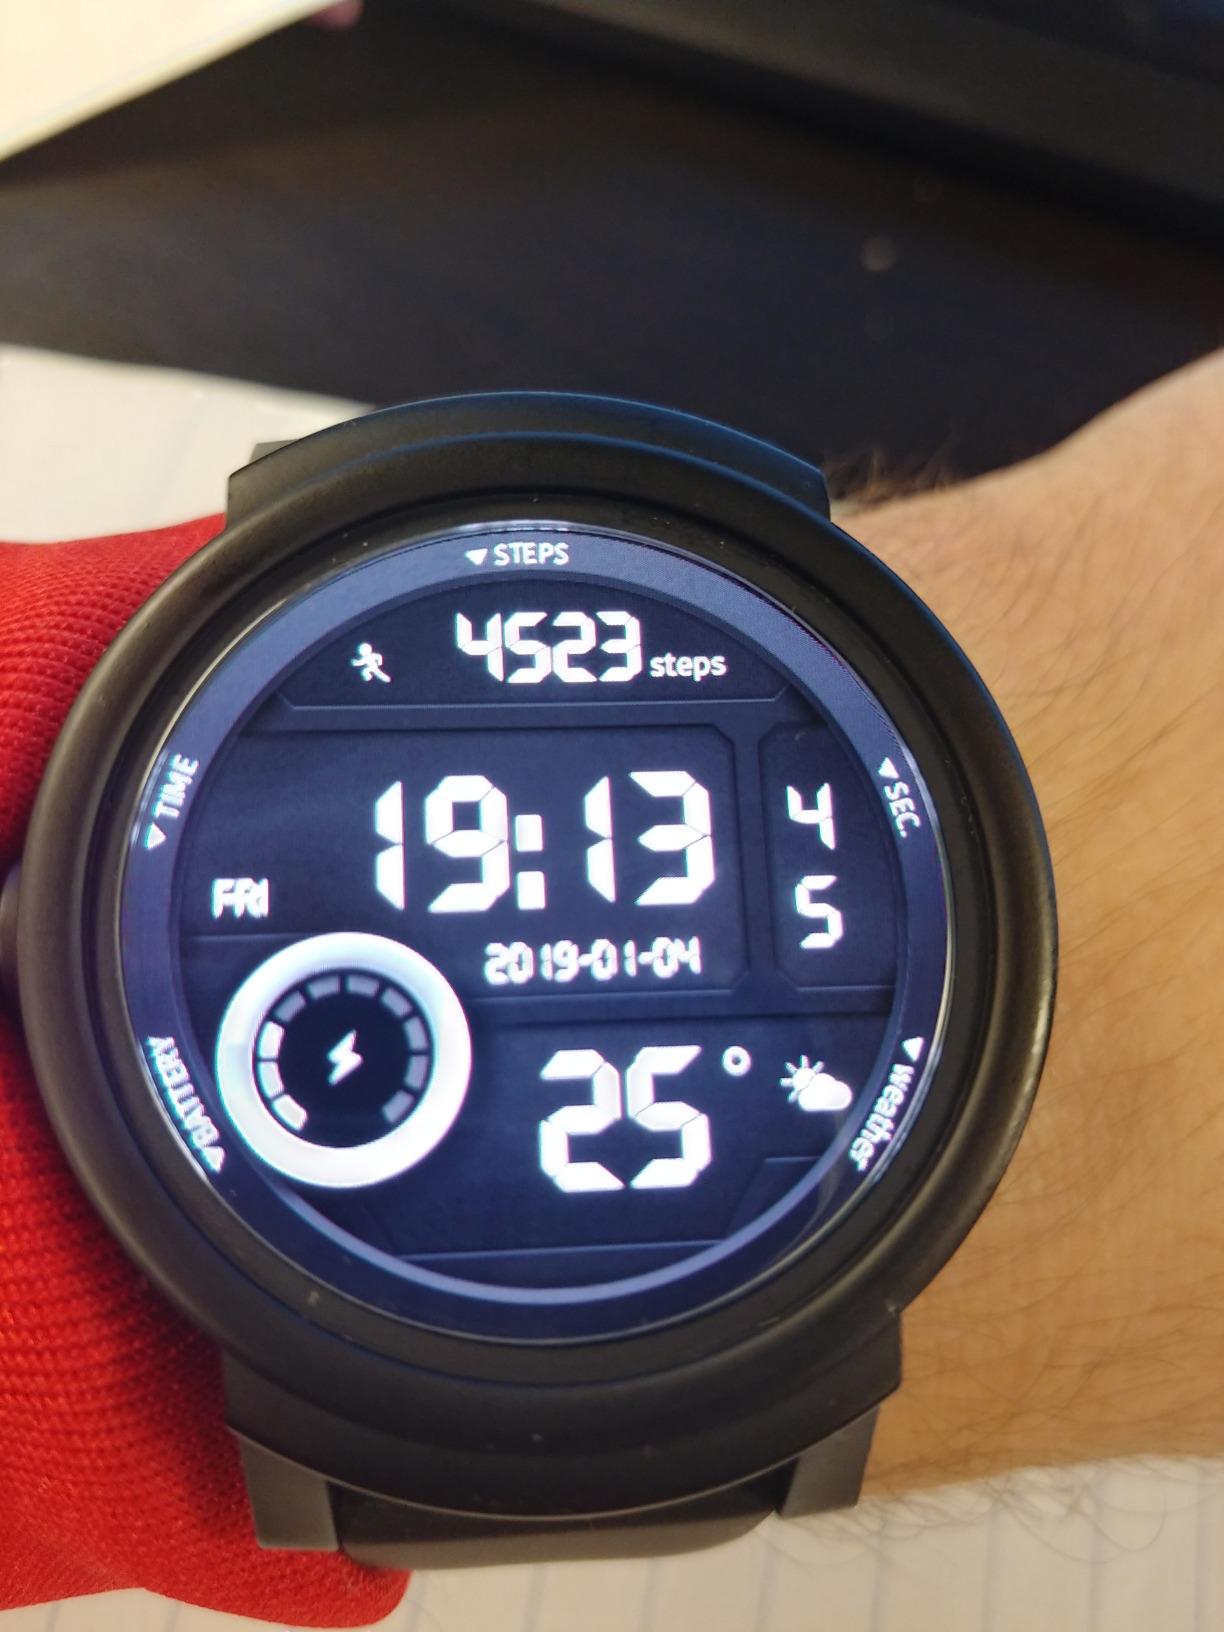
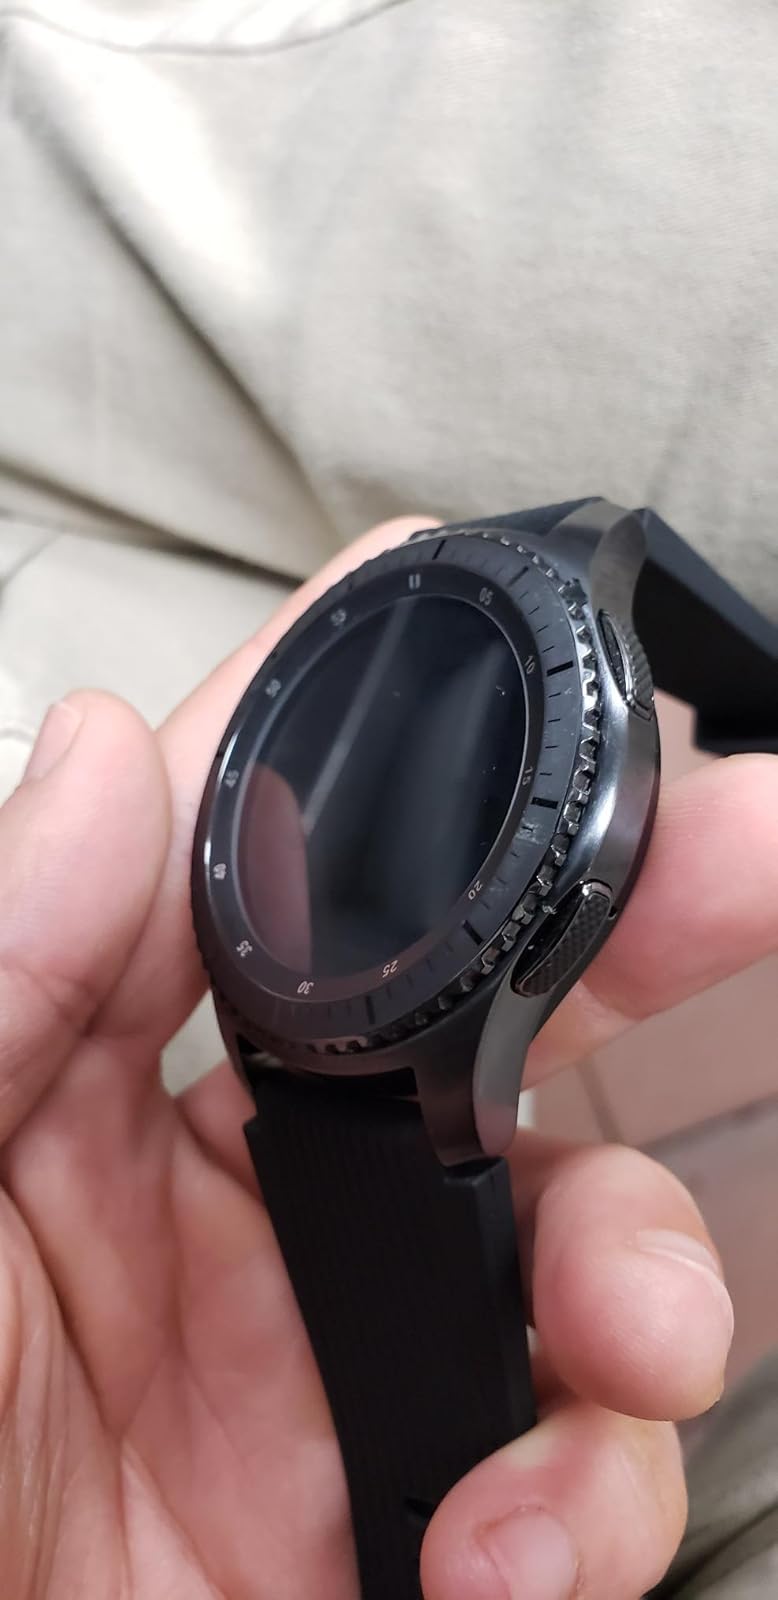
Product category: smartwatch
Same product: no